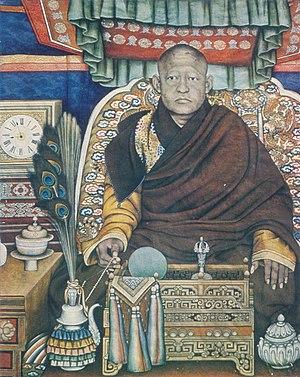
Baldugiin 'Marzan' Sharav était un moine et un peintre mongol.
Le Bogdo Khan est à la fois un Bogdo Gegen, qui désigne l'une des trois fonctions suprêmes du lamaïsme, à côté du Dalaï-Lama et du Tashi-Lama et un Khagan. Bogd Khan est l'un des derniers personnages à avoir assuré cette fonction, né en 1869 et mort en 1924, est également appelé Khoutouktou. Il fut par intermittence gouverneur de la Mongolie-Extérieure entre la fin de la dynastie Qing en 1911 et sa mort en 1924, à la déclaration de la République populaire mongole. Sous son règne est appliquée la loi dite Khalkha-djirom, créée au début du XVIIᵉ siècle et appliquée au territoire des Khalkhas, c'est-à-dire la Mongolie du Nord ou Mongolie-Extérieure. Jamtsarano en a fait diverses copies. Il a le double titre de khagan, et de bogdo gegen, plus haut titre religieux du bouddhisme tibétain en Mongolie-Extérieure.
Les Bogd Javzandamba khutagt, également appelé Bogd Gegeen, parfois orthographié Bogdo Gegen constituent une lignée de tulkou. Ce sont les hiérarques de la lignée gelugpa du bouddhisme tibétain en Mongolie-Extérieure, puis Mongolie. Il est du même rang que le Changkya Khutukhtu en Mongolie-Intérieure. Ils sont considérés comme la réincarnation du lama et lettré Taranatha, chef de l'école jonang absorbée par les gelugpa après sa mort.
Mongol Zurag peut faire référence à la peinture mongole en général, mais est en particulier le nom donné à un mouvement de peinture national mongol, apparu au début du XXᵉ siècle, lors de l'indépendance de la Mongolie extérieure, à la chute de la dynastie Qing et principalement après la Revolution mongole de 1921 où les armées blanches du Tsar de Russie furent chassées par le peuple mongol aidé par l'armée rouge soviétique.
Les termes de Mongolie autonome ou de Khaganat de Mongolie du Bogdo désignent la période allant de 1911 à 1924 durant laquelle la Mongolie fut un Khanat plus ou moins indépendant, à la forme de gouvernement théocratique. Le souverain en était le huitième Bogdo Gegen, qui portait le titre de Bogdo Khan.